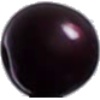
Label: Cherry Wax Black 1